Hokkaido Iwamizawa Higashi High School

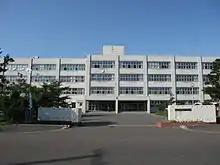
Hokkaido Iwamizawa Higashi High School

Hokkaido Iwamizawa Higashi High School (北海道岩見沢東高等学校, "Hokkaidō Iwamizawa Higashi Kōtō Gakkō") is a high school in Iwamizawa, Hokkaido, Japan, founded in 1922. Hokkaido Iwamizawa Higashi High School is one of high schools administrated by Hokkaido.